E-Estonia

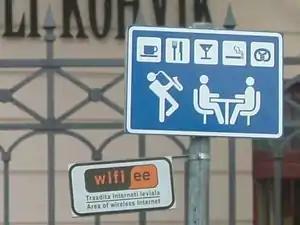
A sign denoting a Wi-Fi access point in Tartu, Estonia

e-Estonia refers to the digital society of Estonia, which facilitates its citizens' and residents' interactions with the state through the use of ICT solutions. Estonian e-services created under this initiative include e-Tax Board, e-Business, e-Banking, e-Ticket, e-School, University via the internet, the e-Governance Academy, i-Voting, as well as the release of several mobile applications. According to the goals set in Estonia's Digital Agenda 2030, the country aims to assure that high-speed internet is available across the country, the digital government services are the best in the world, and the country's cyberspace is reliable and safe by 2030.